Ubaldo Comandini

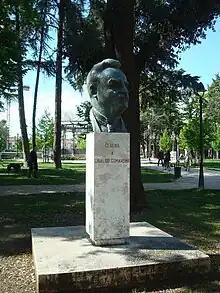
Bust of Comandini in Cesena

Ubaldo Comandini (Cesena, 25 March 1869 – Rome, 1 March 1925) was an Italian lawyer, publicist and politician, several times a parliamentary deputy and minister for the Italian Republican Party.